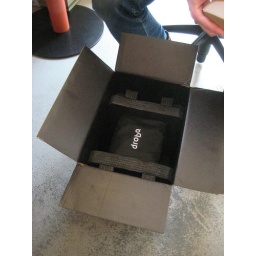
Drobo in a black box